Broadway Stores

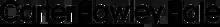
Carter Hawley Hale logo (c. 1974)

In 1972, Prentis Hale retired as chairman, Edward Carter assumed the chairmanship and Philip M. Hawley (who started as a women's sportswear buyer in 1958) became company president. In 1974, in a news release it states, CHH stated that to reflect the executives' contributions, the corporate parent was adopting the name Carter Hawley Hale Stores, Inc. The new name was a major tongue twister, and stock analysts sometimes called it "Ego, Inc." "The Wall Street Journal" reported in 1984 that some critics accused Carter and Hawley on being on an "ego trip". In 1977, Carter retired. Hawley was appointed CEO.